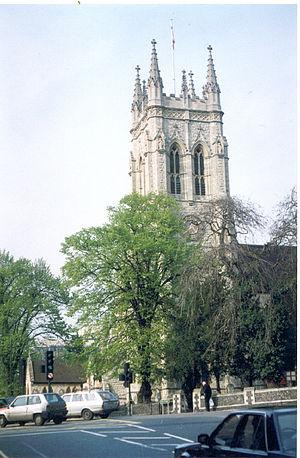
Il existe plus de 9 000 bâtiments classés Grade I et 20 000 bâtiments classés Grade II * en Angleterre. Cette page est une liste de ces bâtiments du borough londonien de Bromley.